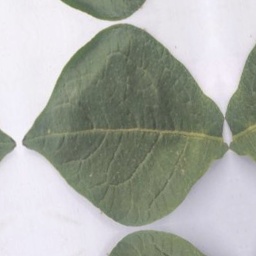
Etiqueta: Sana